Column of Pedro IV

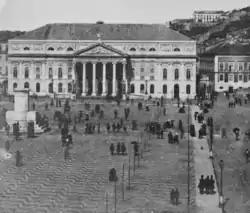
The first monument to King Peter IV, called ""o galheteiro"" ("the cruet-stand") by Lisboners, in a c. 1860 photograph.

King John VI had a monument to the Constitution built in 1821 on the spot the column stands today, which was raised two years later by the same king, after Infante Michael of Portugal (supported by Queen Carlota Joaquina) successfully led a counter-revolution to reinstate the absolute monarchy.